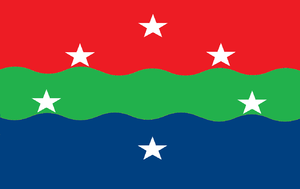
Drapeau de la province d'Litoral, en République de Guinée équatoriale.
La province du Litoral est l'une des sept provinces de la Guinée équatoriale.